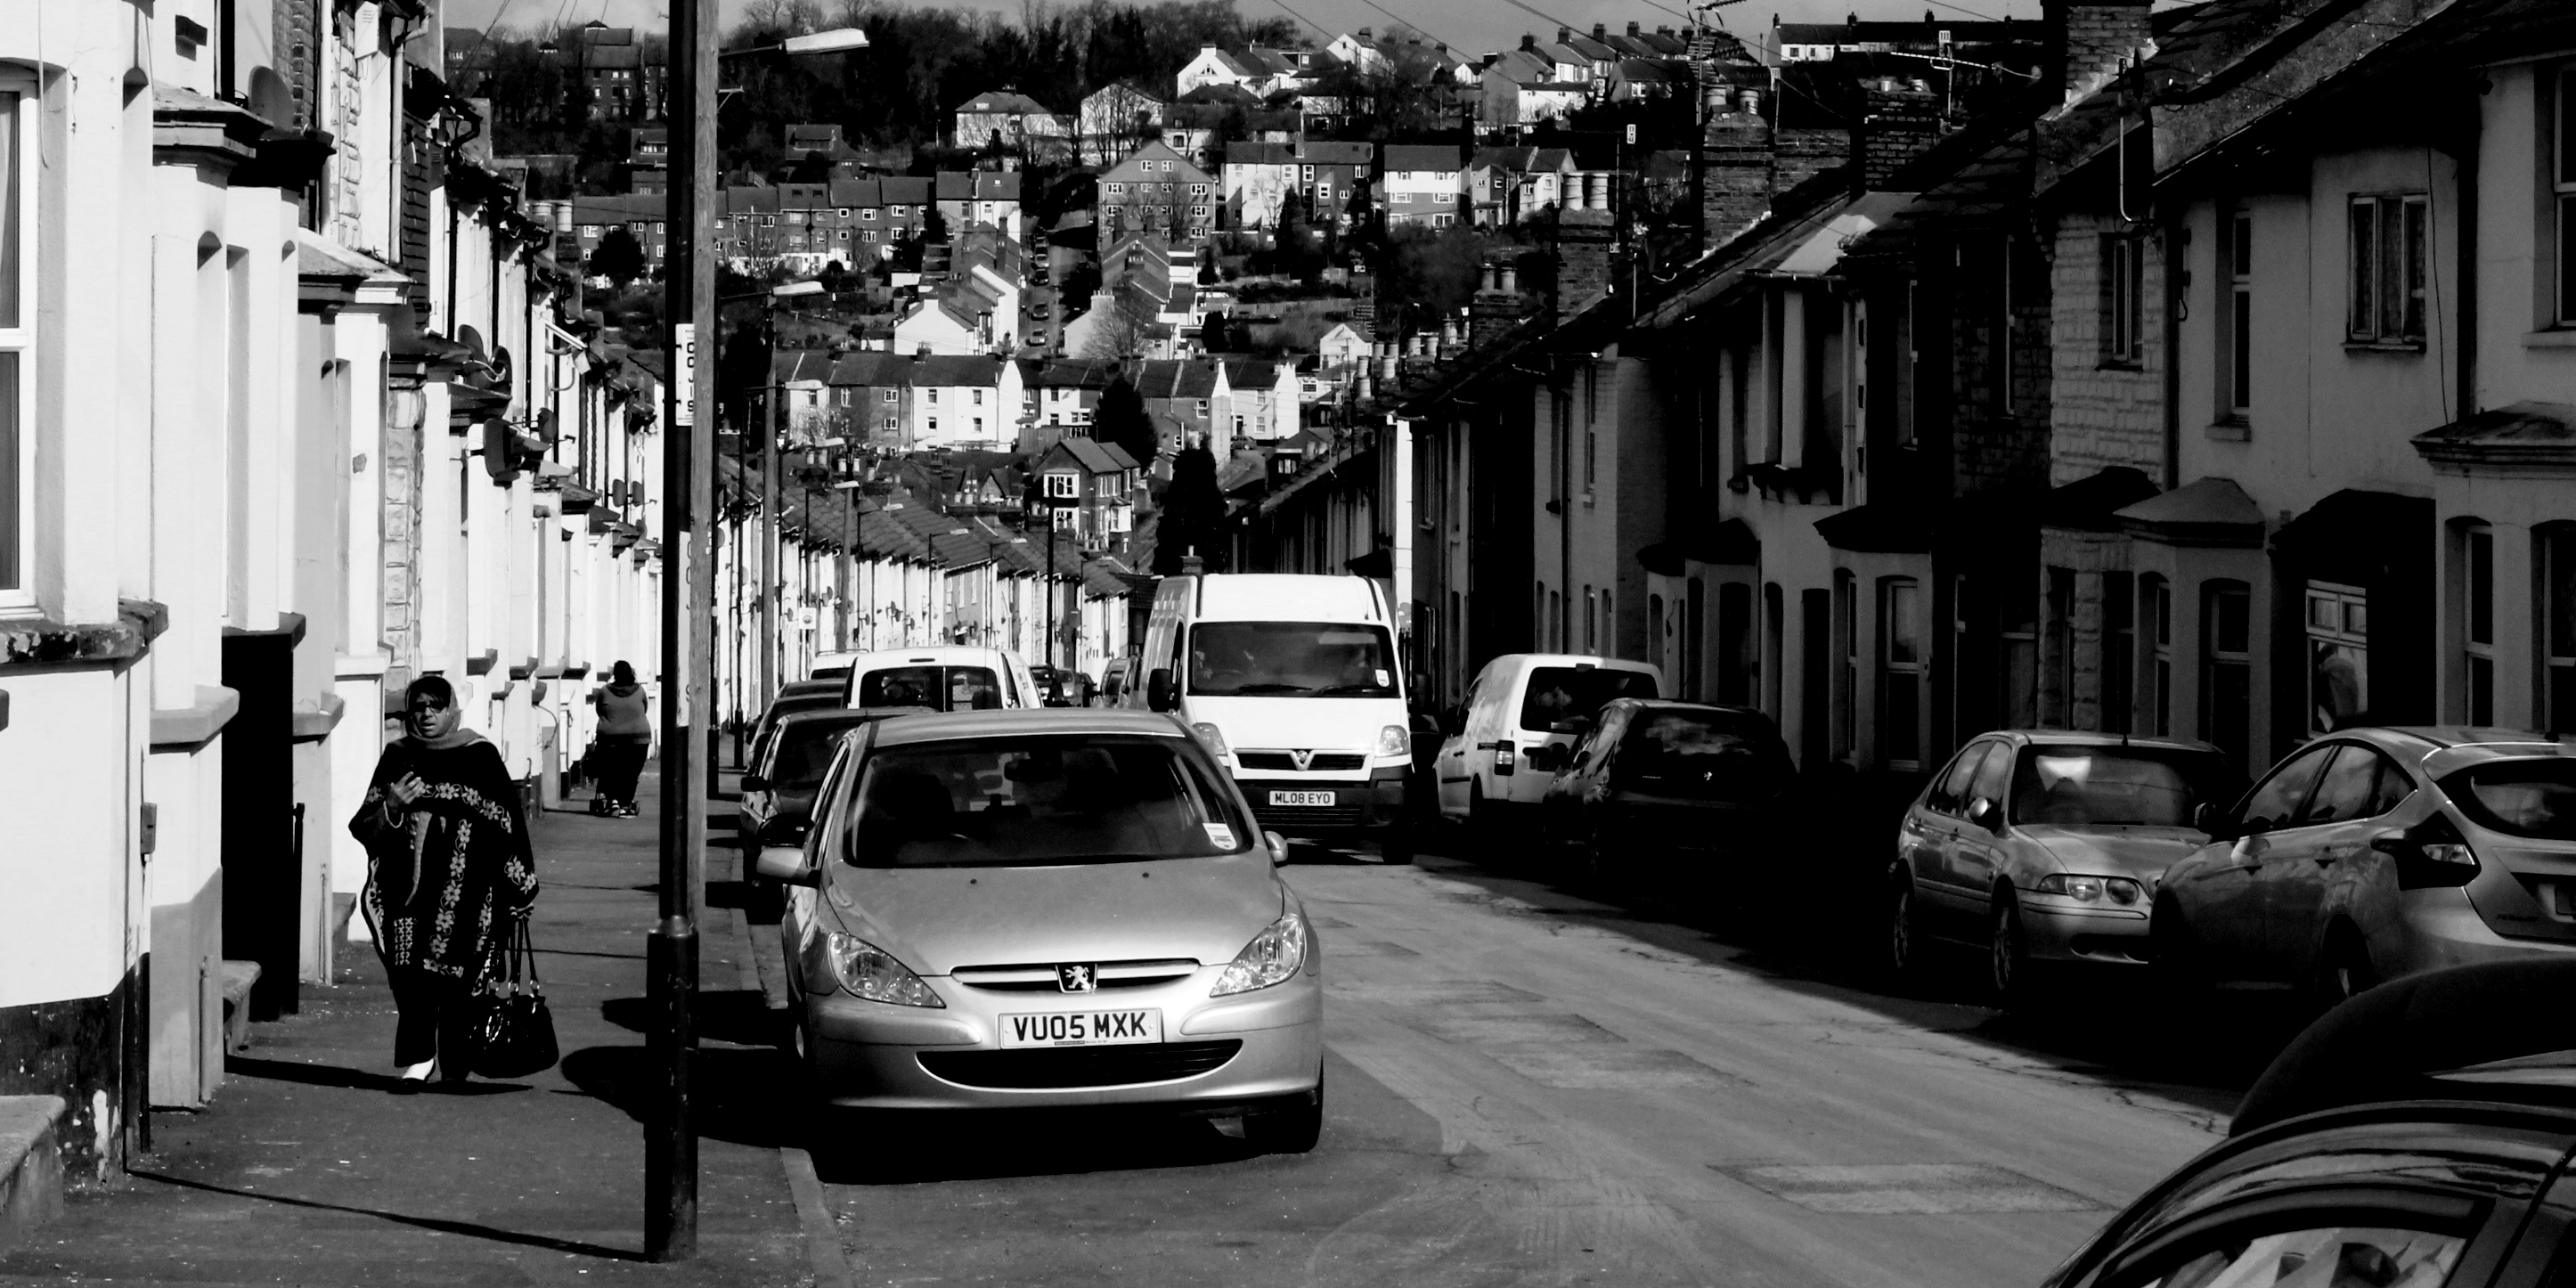
black and white, people, road, street, car, photography, explore, vehicle, canon, contrast, monochrome, lane, flickr, blackandwhite, eos, 2013, infrastructure, facebook, shot, denis, twitter, dailyshoot, photostream, anawesomeshot, thorpe, kent, tumblr, pinterest, photoplus, chatham, dazlingshot, monochrome photography, mode of transport, luxury vehicle